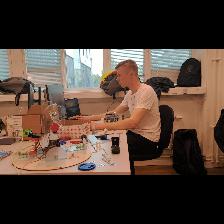
Label: Human